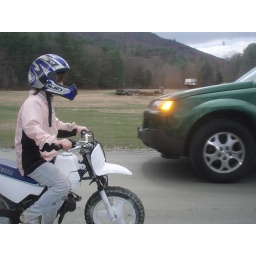
Little girl on a bike - in traffic